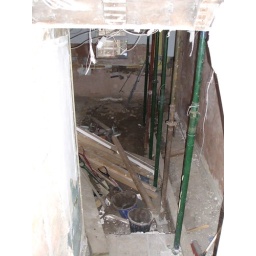
Acros put up in kitchen to support the dodgy floor that is going to have to be removed